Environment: real
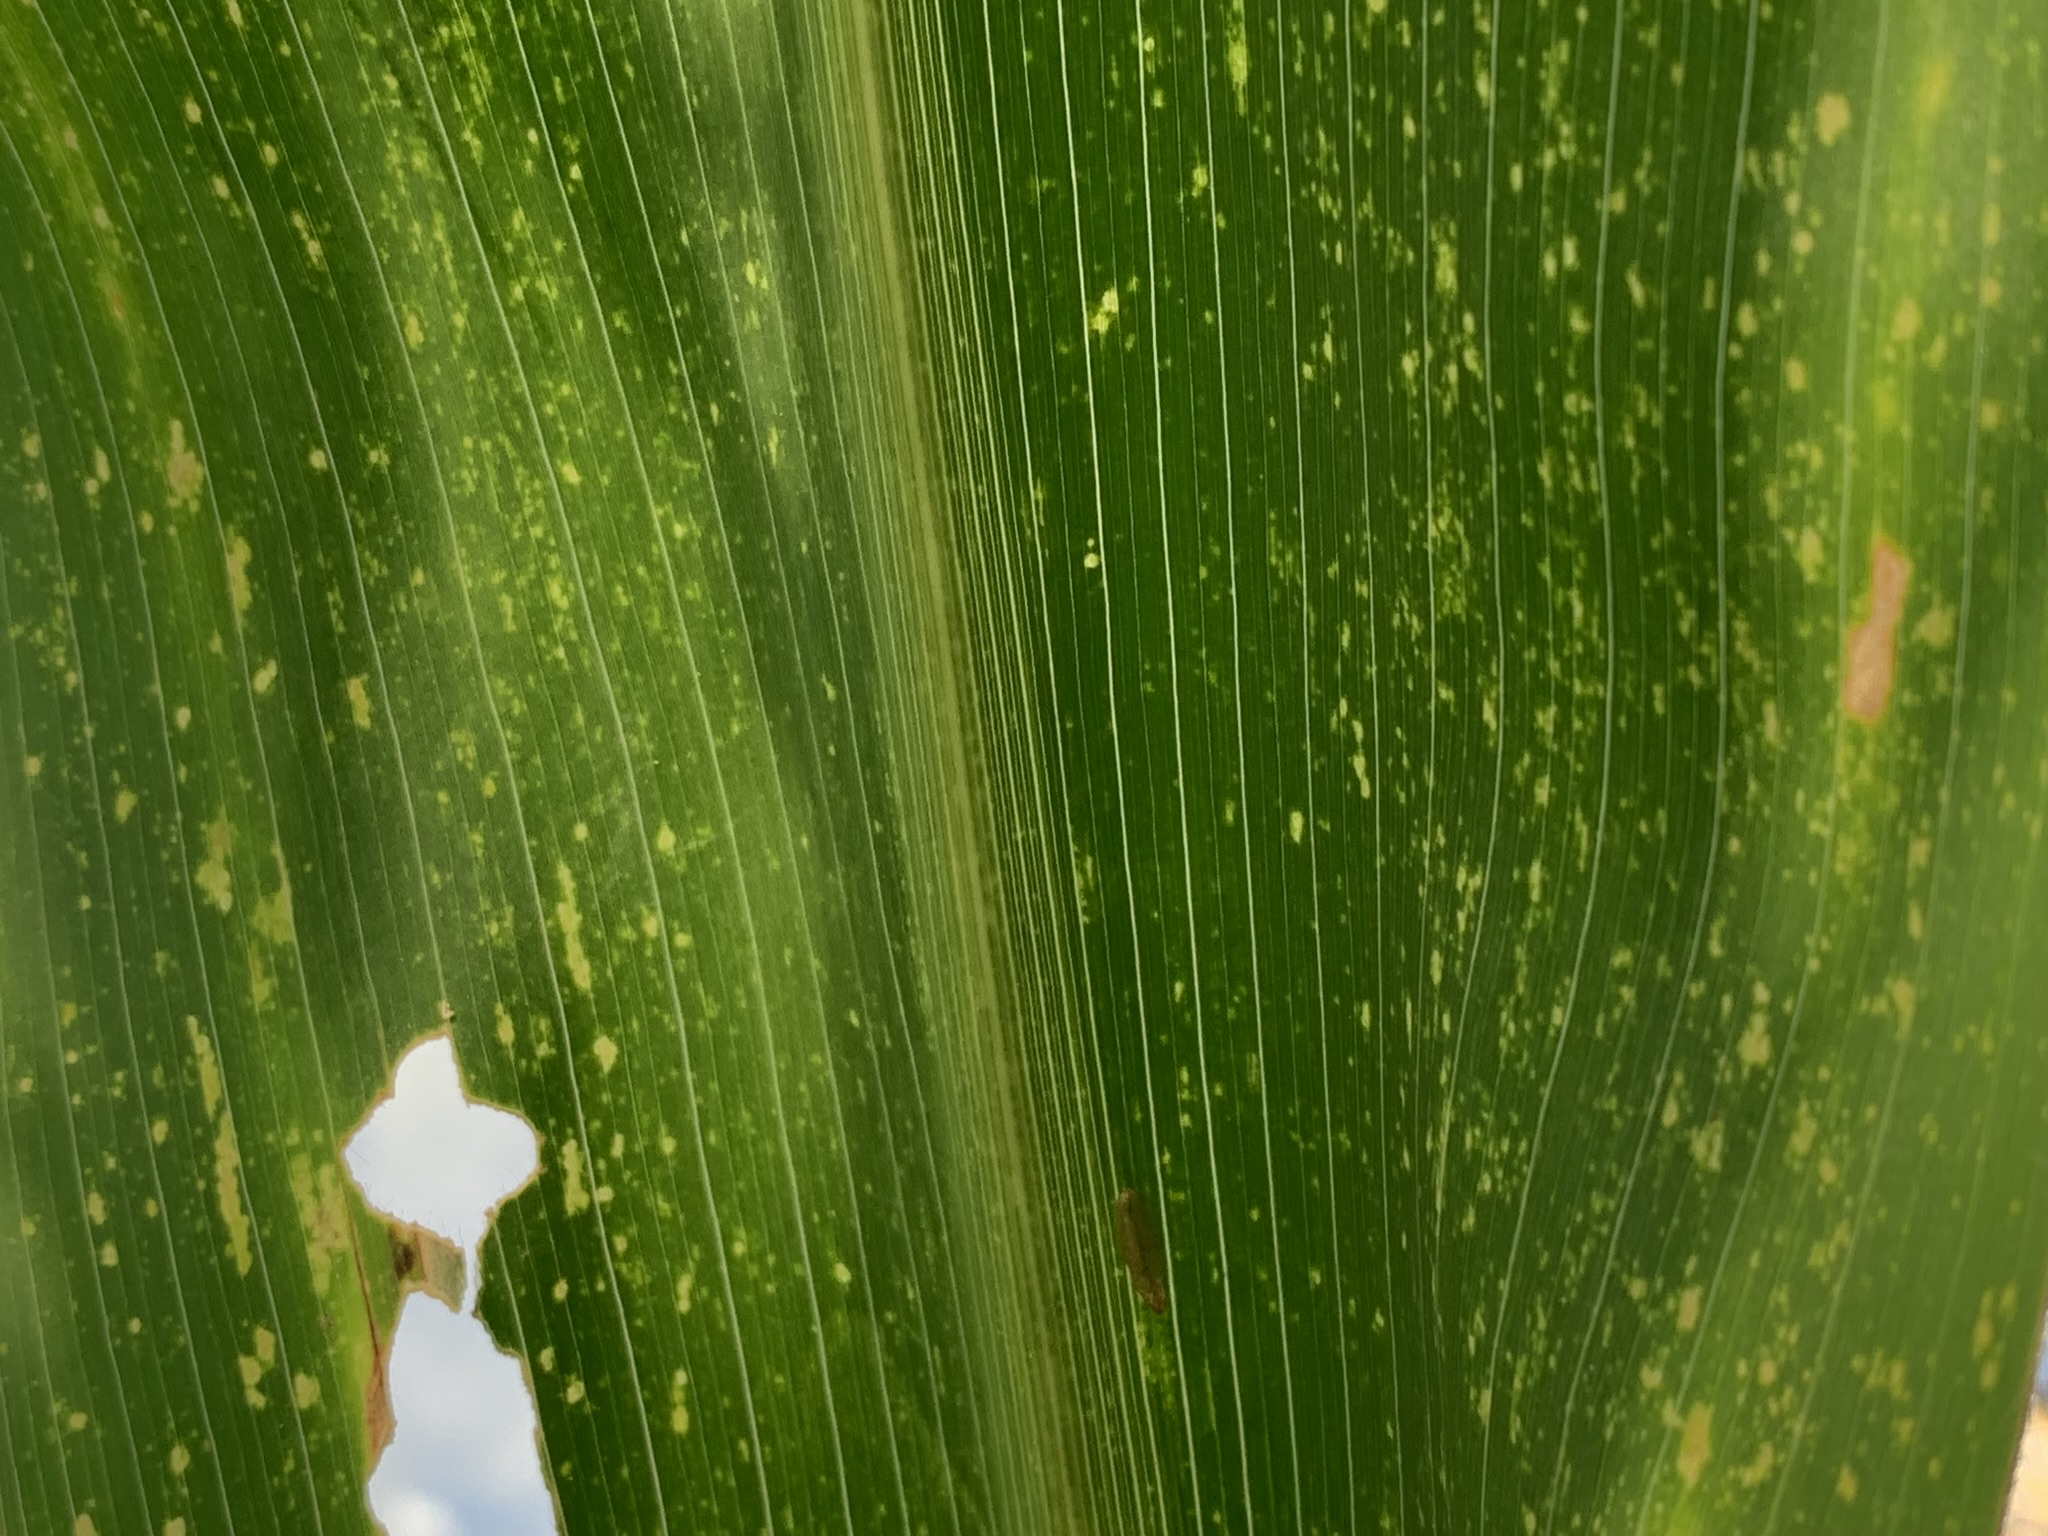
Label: lethal_necrosis